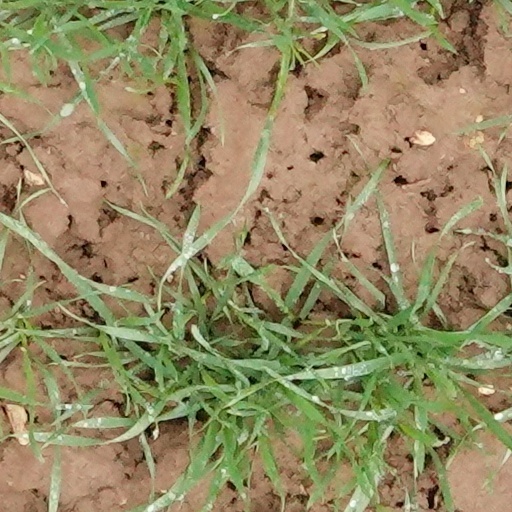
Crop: wheat